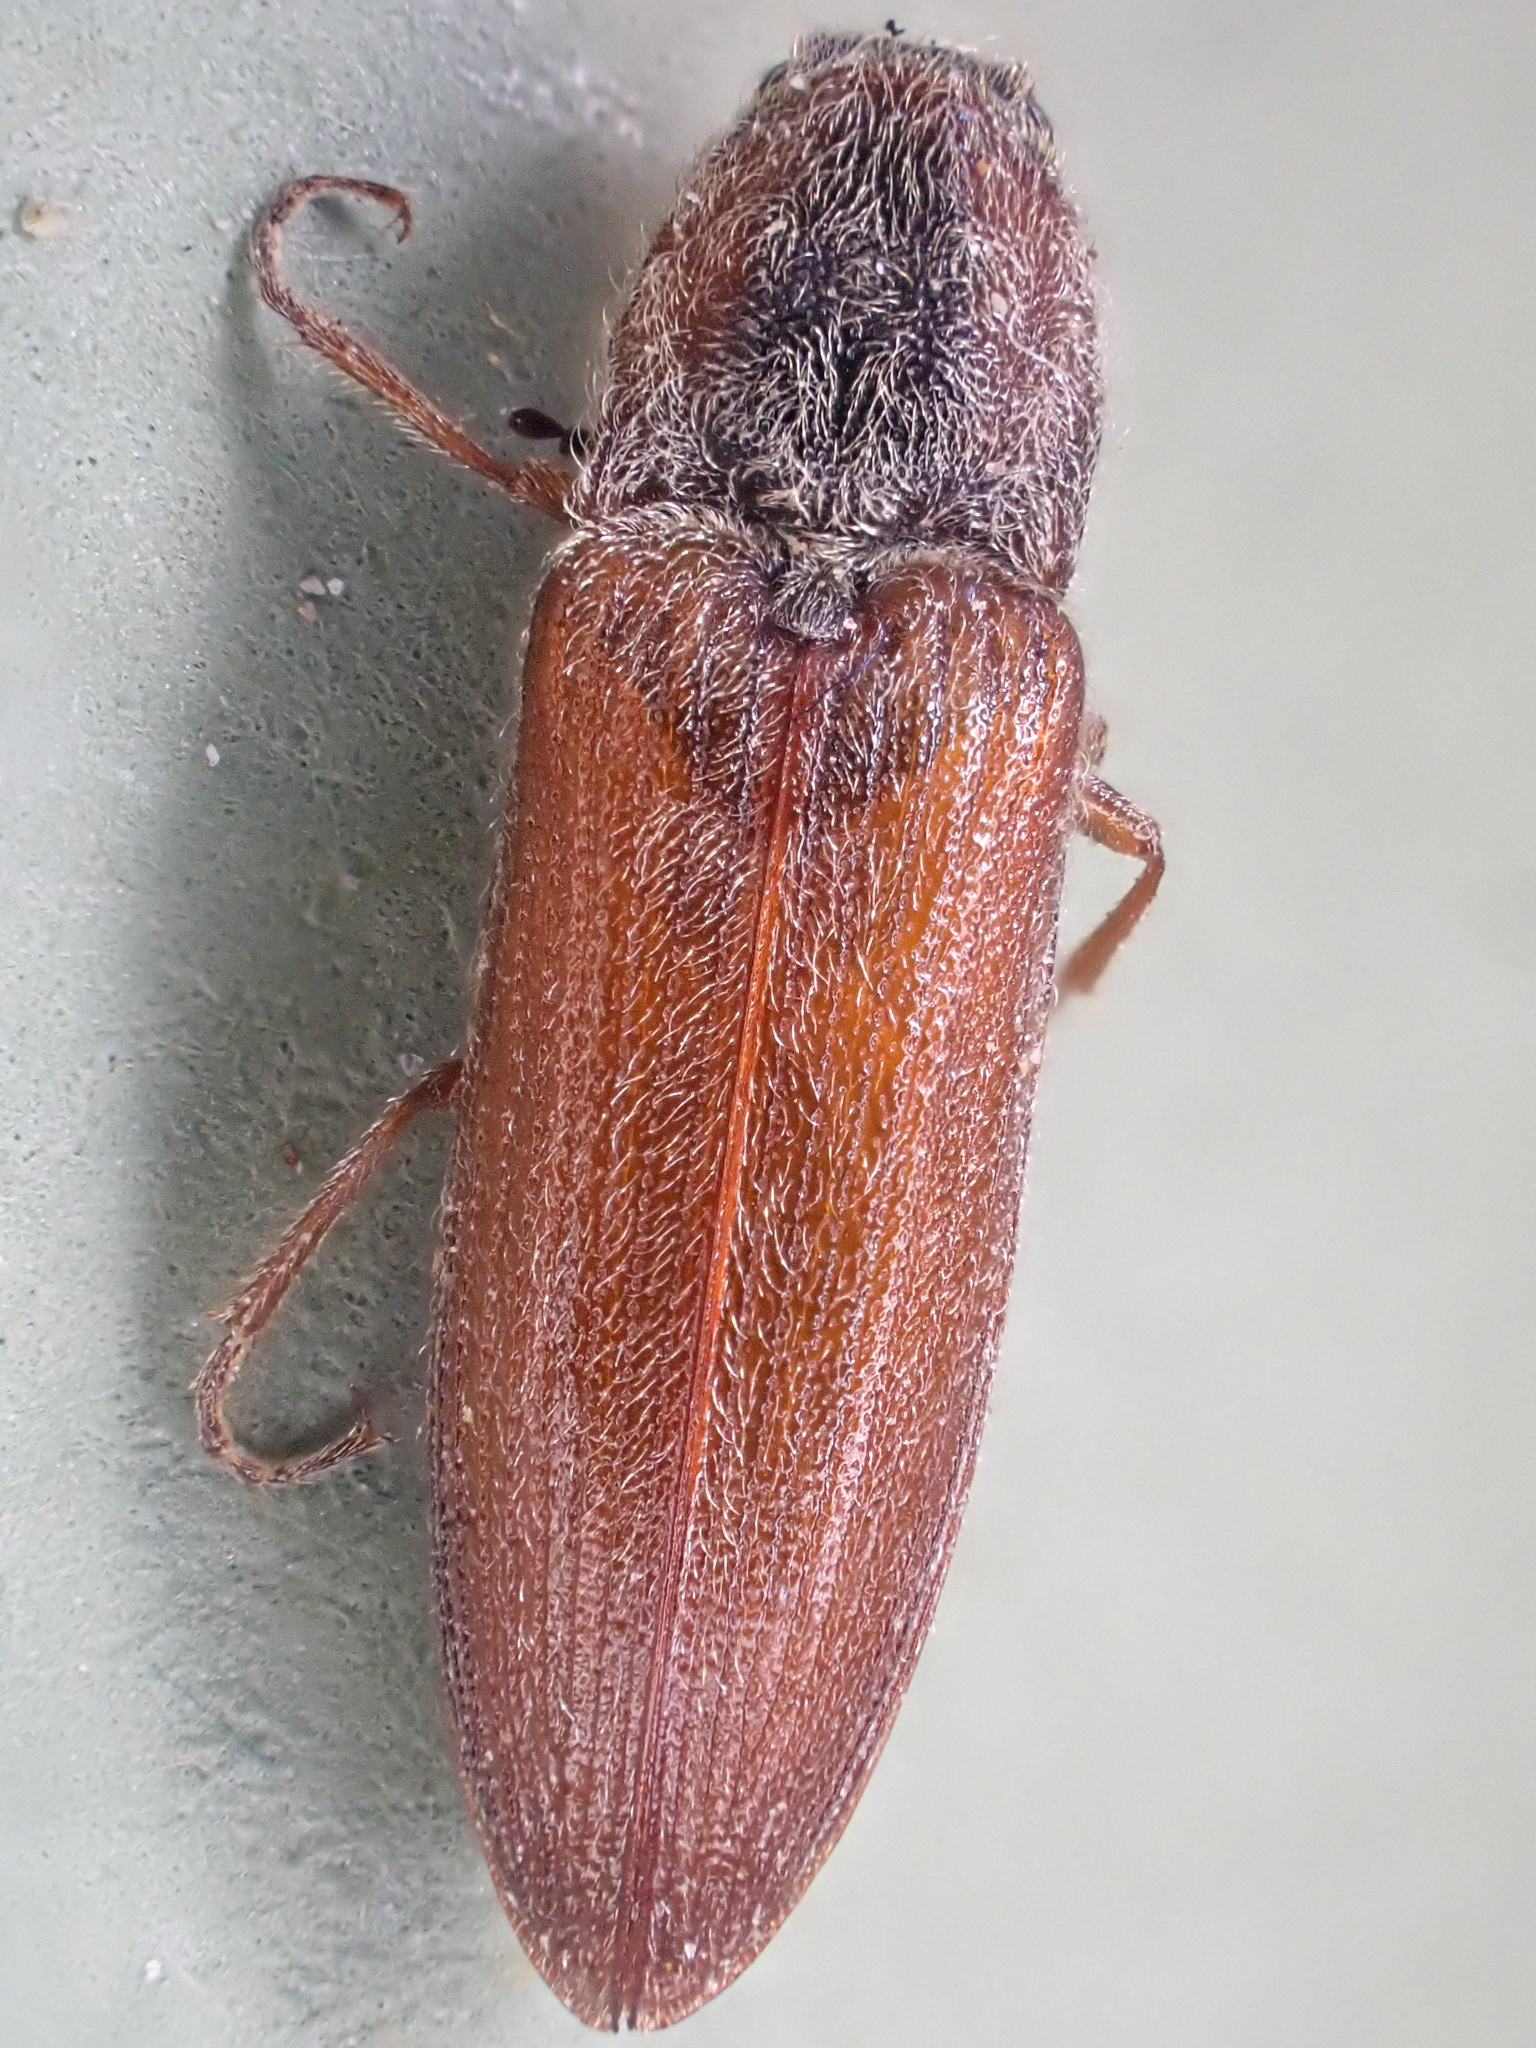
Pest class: clickbeetles_wireworms